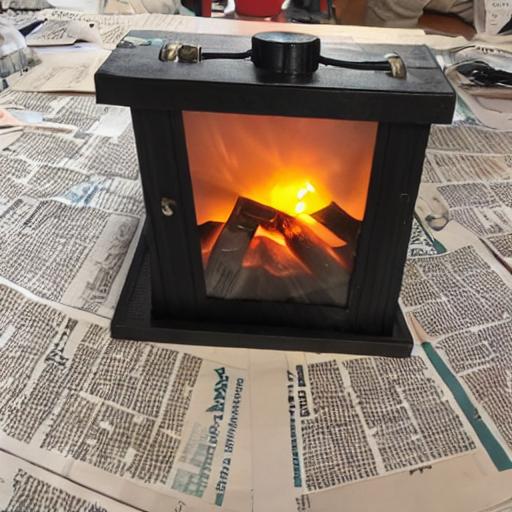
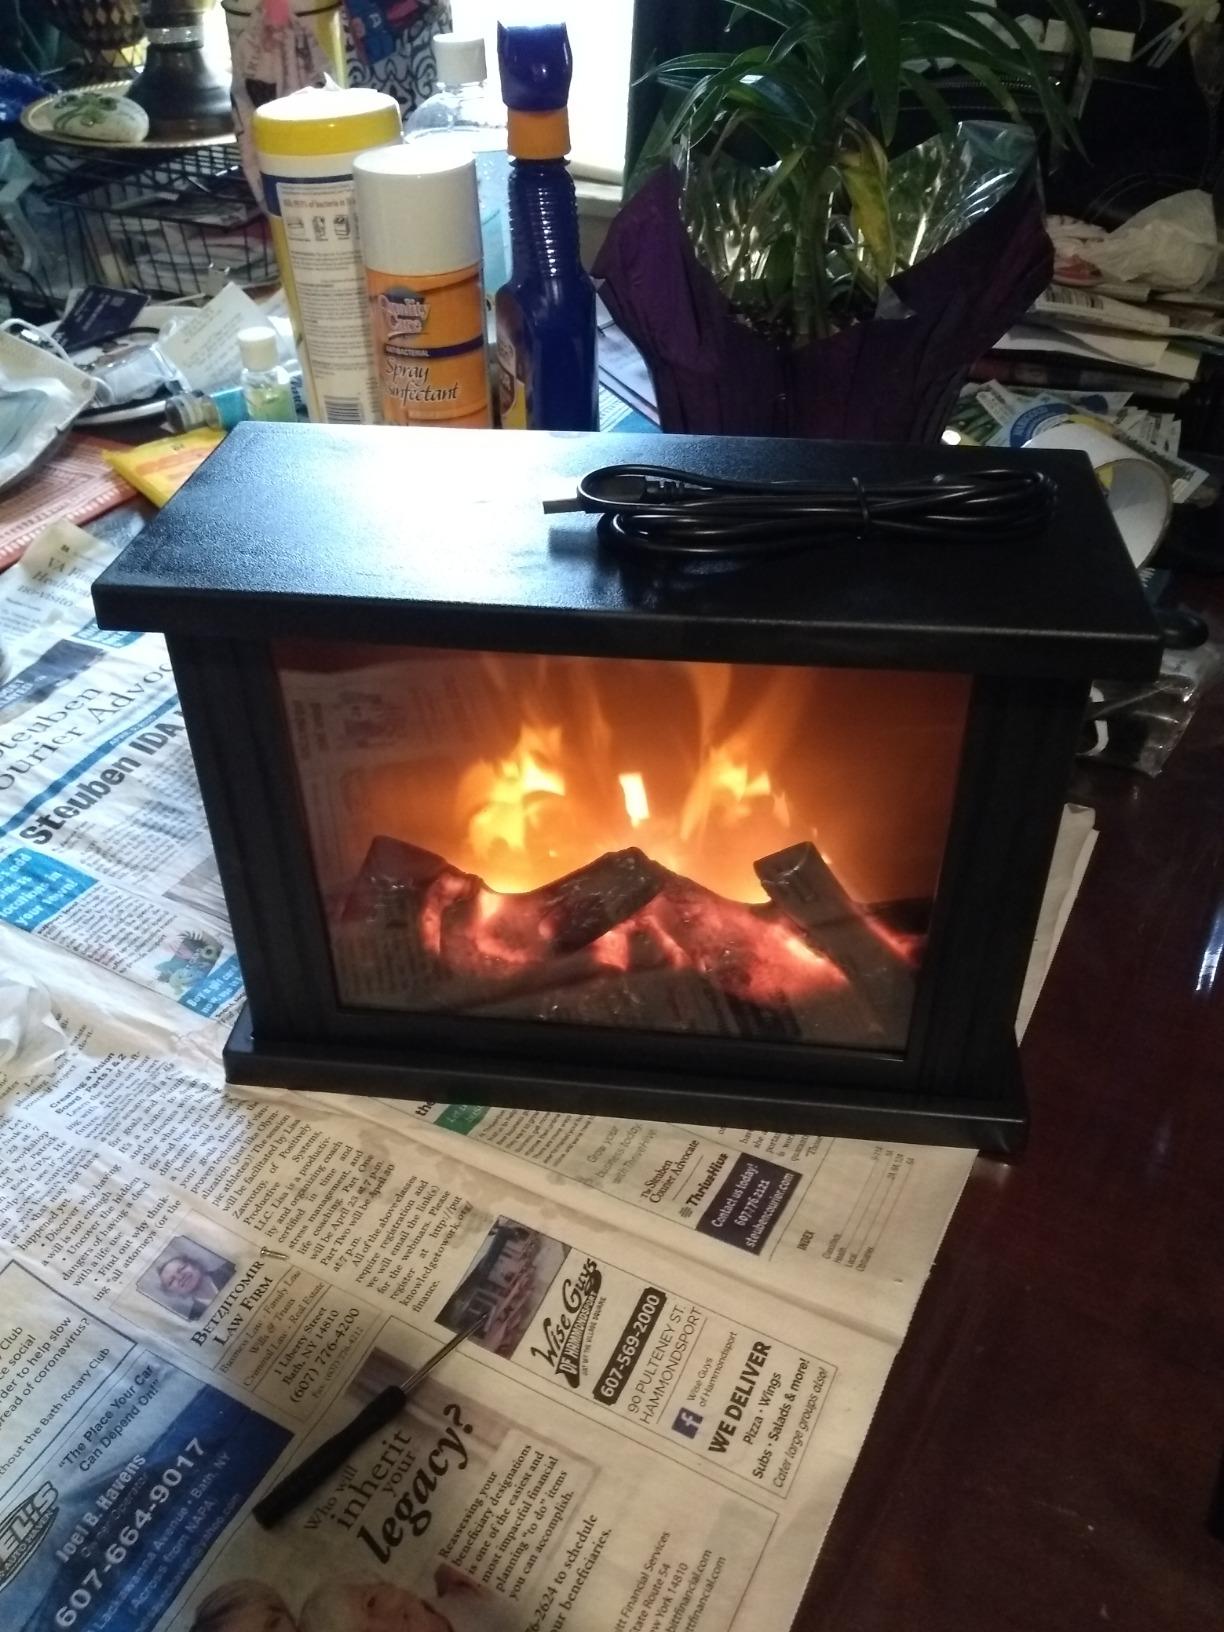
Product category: lantern
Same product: no